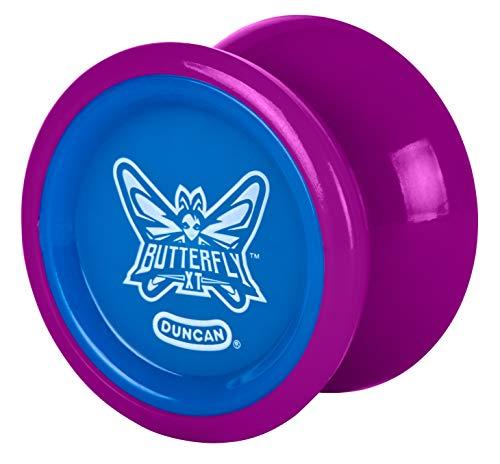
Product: Duncan Toys Butterfly XT Yo Yo with Ball Bearing Axle (Colors may vary)
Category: Toys & Games | Sports & Outdoor Play | Yo-yos
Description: BALL BEARING AXLE FOR LONG SPINS: The Butterfly XT features a ball-bearing axle, offering 10x the spin time of the original Duncan Butterfly Yo-Yo.
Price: $4.99
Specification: ProductDimensions:2x2x2inches|ItemWeight:0.8ounces|ShippingWeight:0.8ounces(Viewshippingratesandpolicies)|DomesticShipping:ItemcanbeshippedwithinU.S.|InternationalShipping:ThisitemcanbeshippedtoselectcountriesoutsideoftheU.S.LearnMore|ASIN:B00BWJK0KS|Itemmodelnumber:3514XP|Manufacturerrecommendedage:6-10years